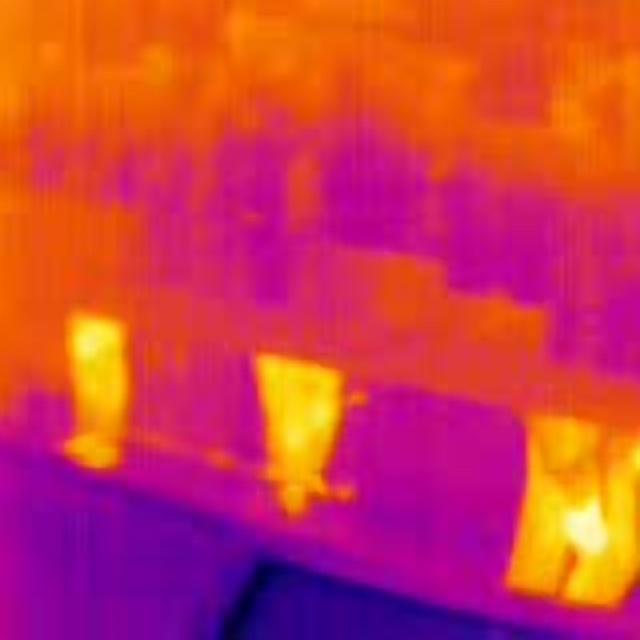
Detected objects:
label: person
label: person
label: person